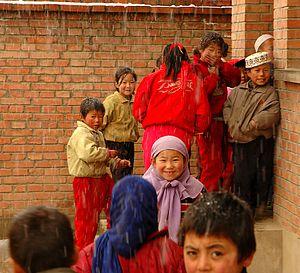
L'islam en Chine, est riche de son passé et de son héritage. L'Histoire de l'islam en Chine est des plus anciennes, remontant aux alentours de 650, lorsque Sa`d ibn Abi Waqqas est envoyé comme représentant auprès de l'empereur Tang Gaozong, durant le règne du calife Othmân ibn Affân. Le nombre de musulmans en RPC est estimé entre 30 et 80 millions suivant les sources. L'État communiste commence par lutter contre toutes les religions pendant les années 1950, puis les interdits pendant la Révolution culturelle avant de graduellement mettre en place un système de liberté sous contrôle avec l'arrivée de Deng Xiaoping au pouvoir. L'islam est géré par l'Association Islamique de Chine, une association étatique à laquelle doit s'affilier tout musulman.